List of lochs of Scotland

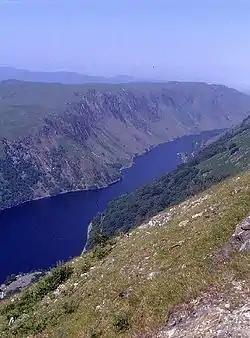
Loch Awe

This table includes the twelve largest lochs by volume, area and length as listed by Murray and Pullar (1910). The volume of water in Loch Ness is nearly double that in all the lakes of England and Wales combined. Murray and Pullar also note that the mean depth of Loch Ness is 57.4% of the maximum depth – higher than in any other large deep loch, with Loch Avich coming closest at 52.4%.